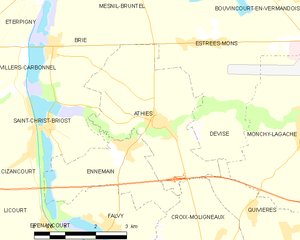
Carte des communes françaises Athies